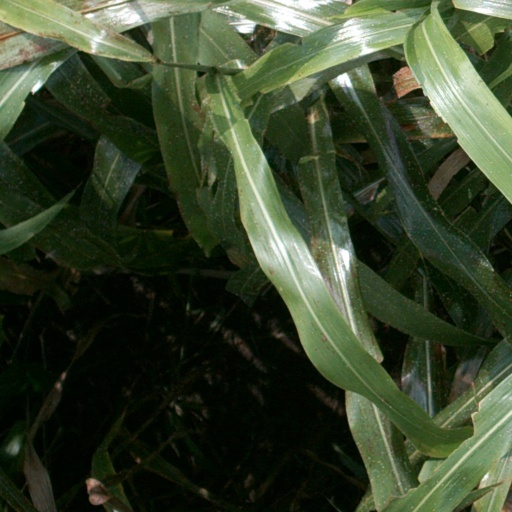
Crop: sorghum